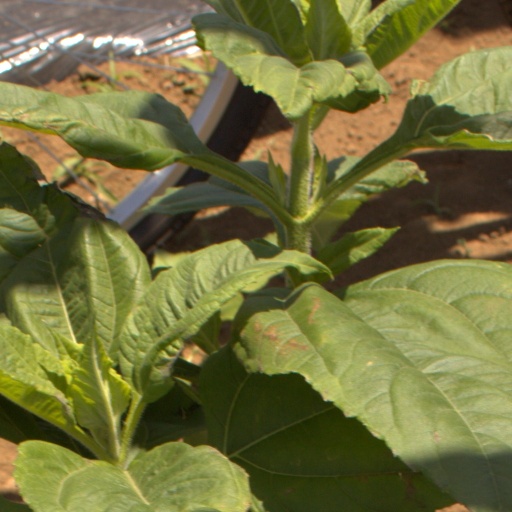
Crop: Jerusalem artichoke